Health care reform

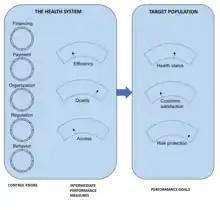
"The five control knobs for health-sector reform"

In ""Getting Health Reform Right: A Guide to Improving Performance and Equity,"" Marc Roberts, William Hsiao, Peter Berman, and Michael Reich of the Harvard T.H. Chan School of Public Health aim to provide decision-makers with tools and frameworks for health care system reform. They propose five "control knobs" of health reform: financing, payment, organization, regulation, and behavior. These control knobs refer to the "mechanisms and processes that reformers can adjust to improve system performance". The authors selected these control knobs as representative of the most important factors upon which a policymaker can act to determine health system outcomes.